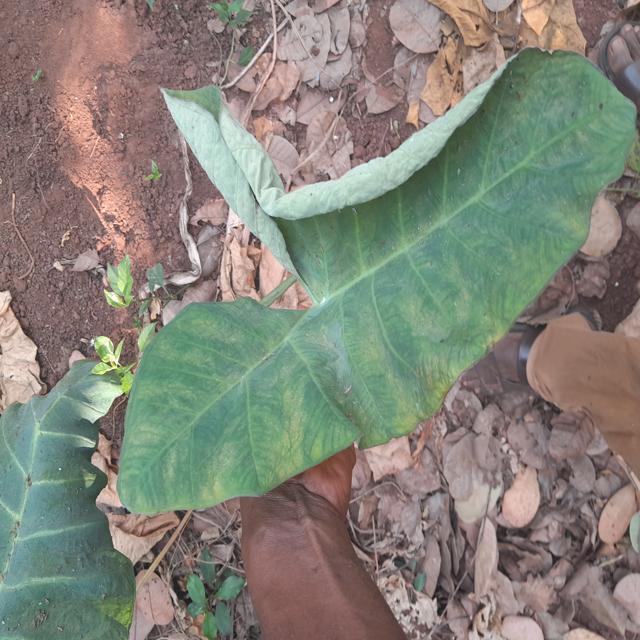
Label: Healthy